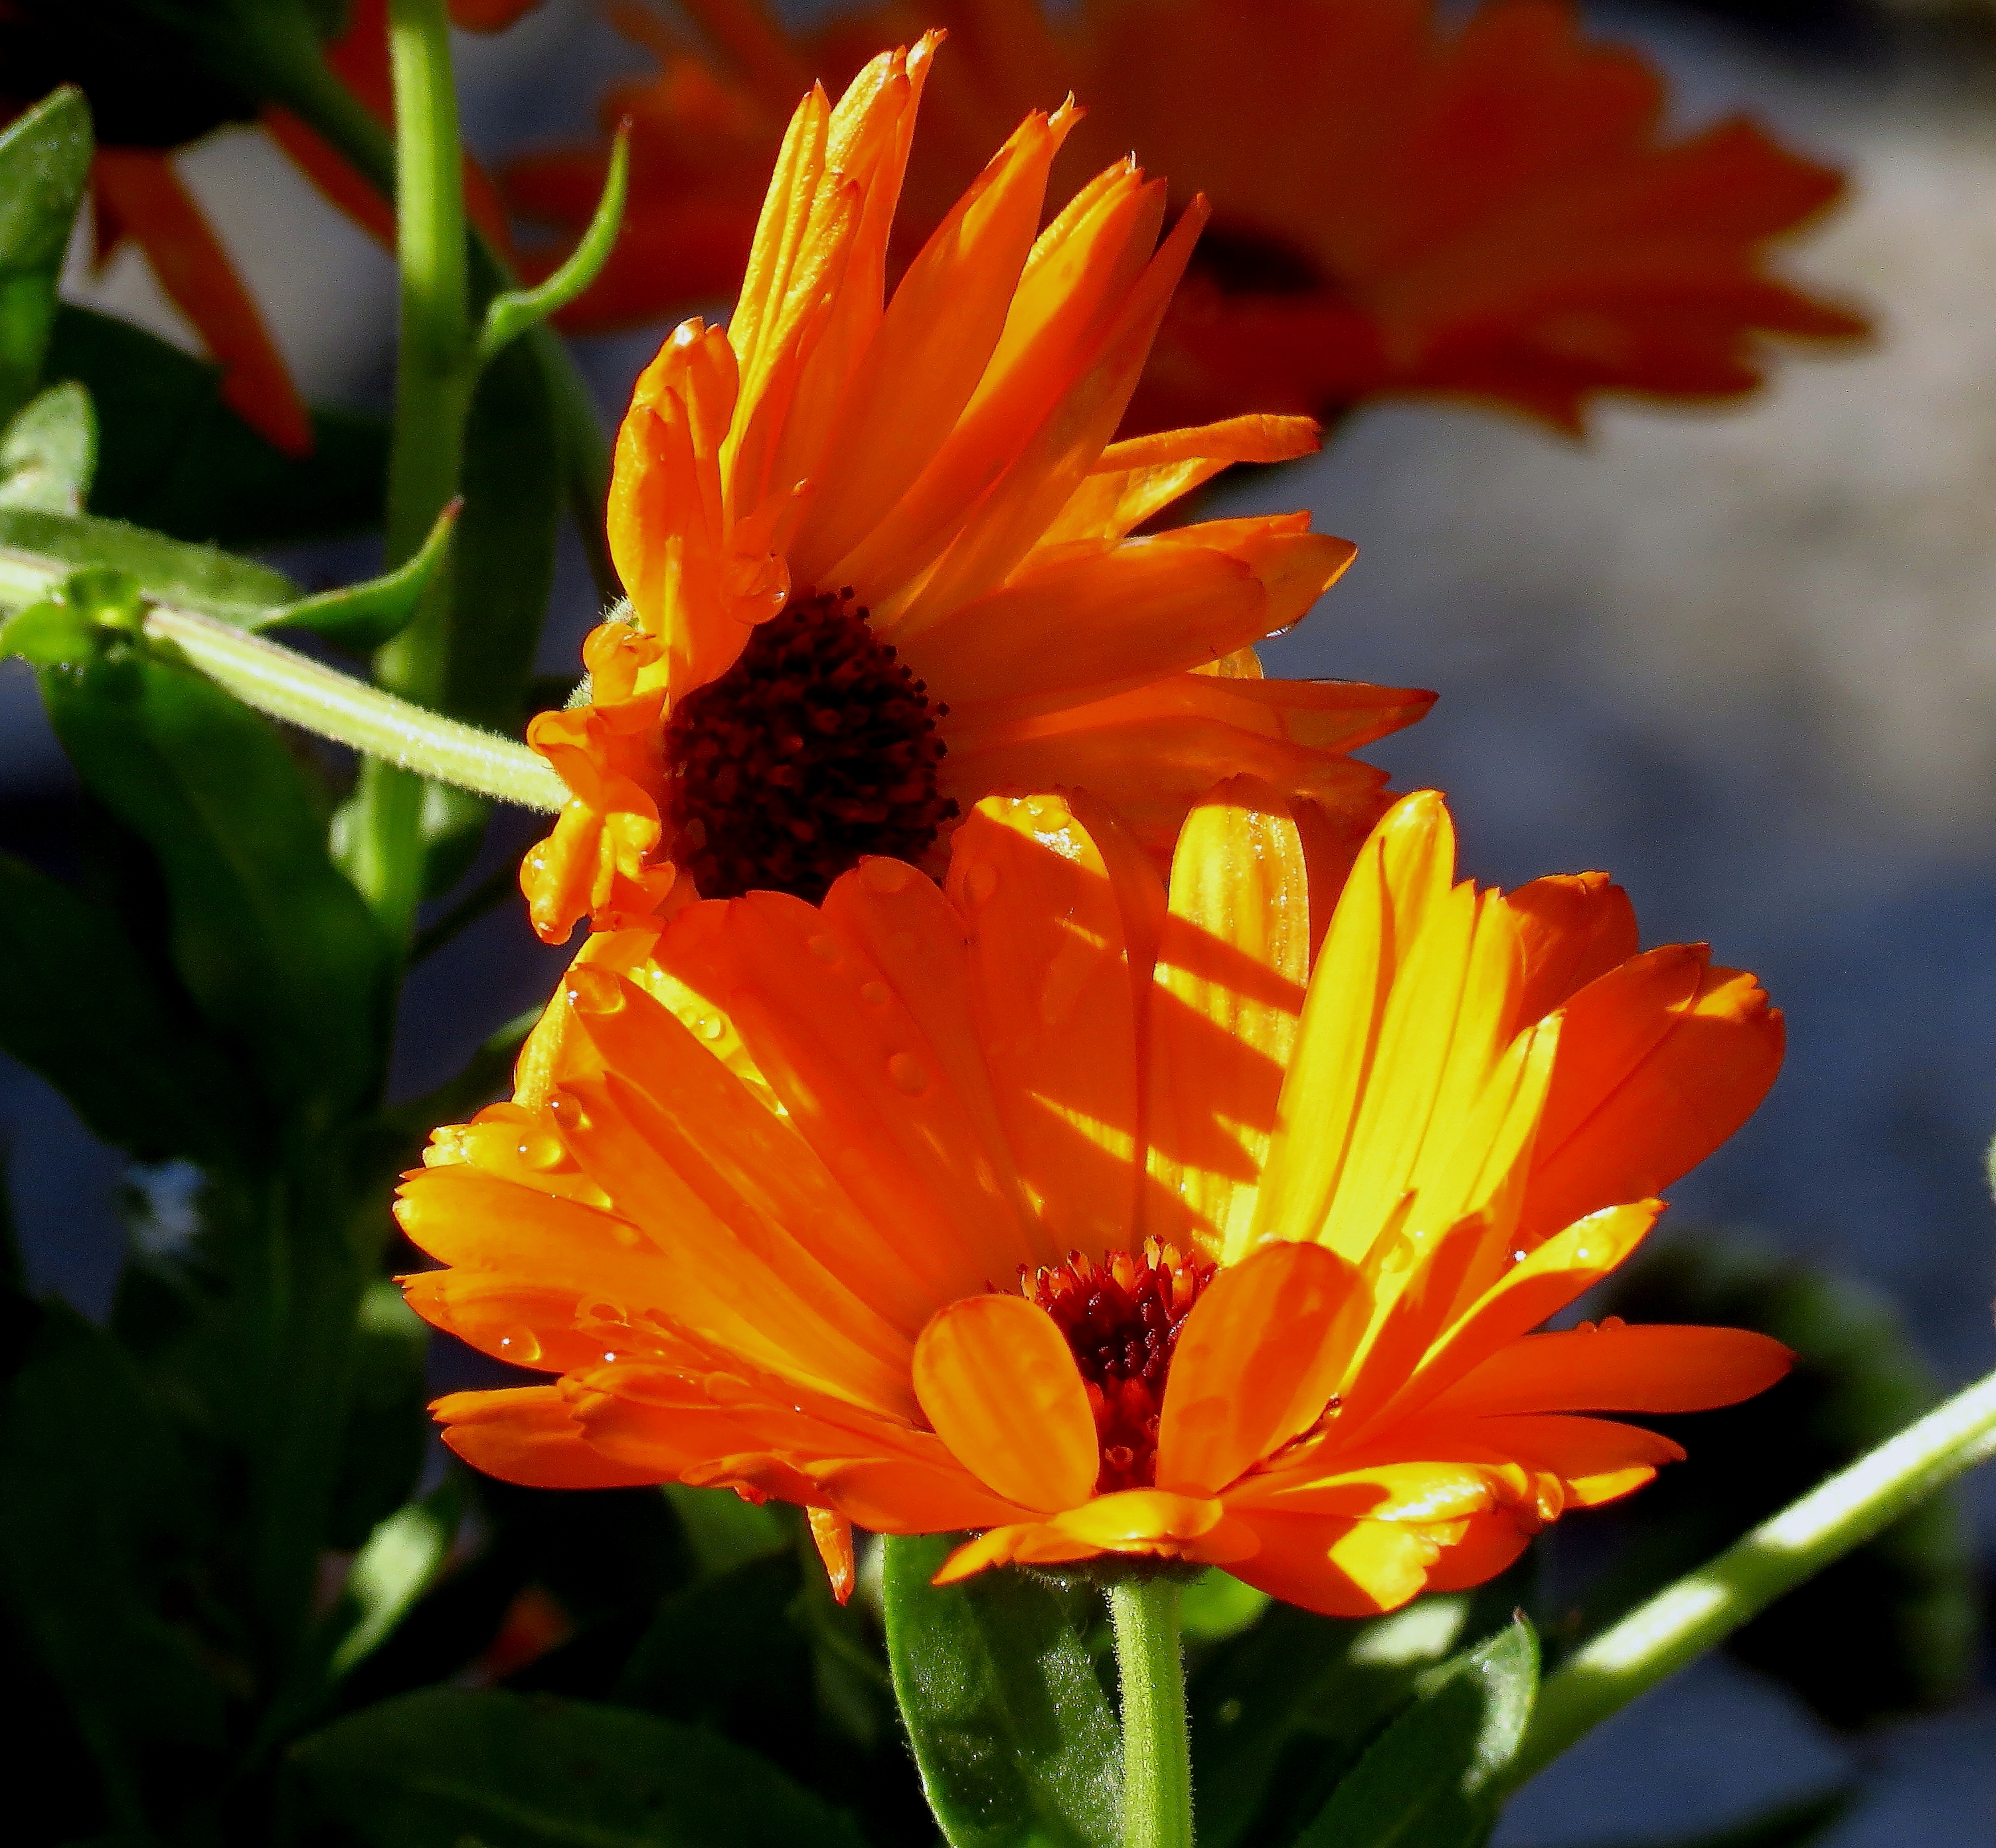
nature, plant, flower, petal, herb, botany, yellow, flora, wildflower, naturaleza, flores, nectar, ggl1, gaby1, canonsx40hs, macro photography, flowersmacro, flowering plant, daisy family, calendula, annual plant, plant stem, land plant